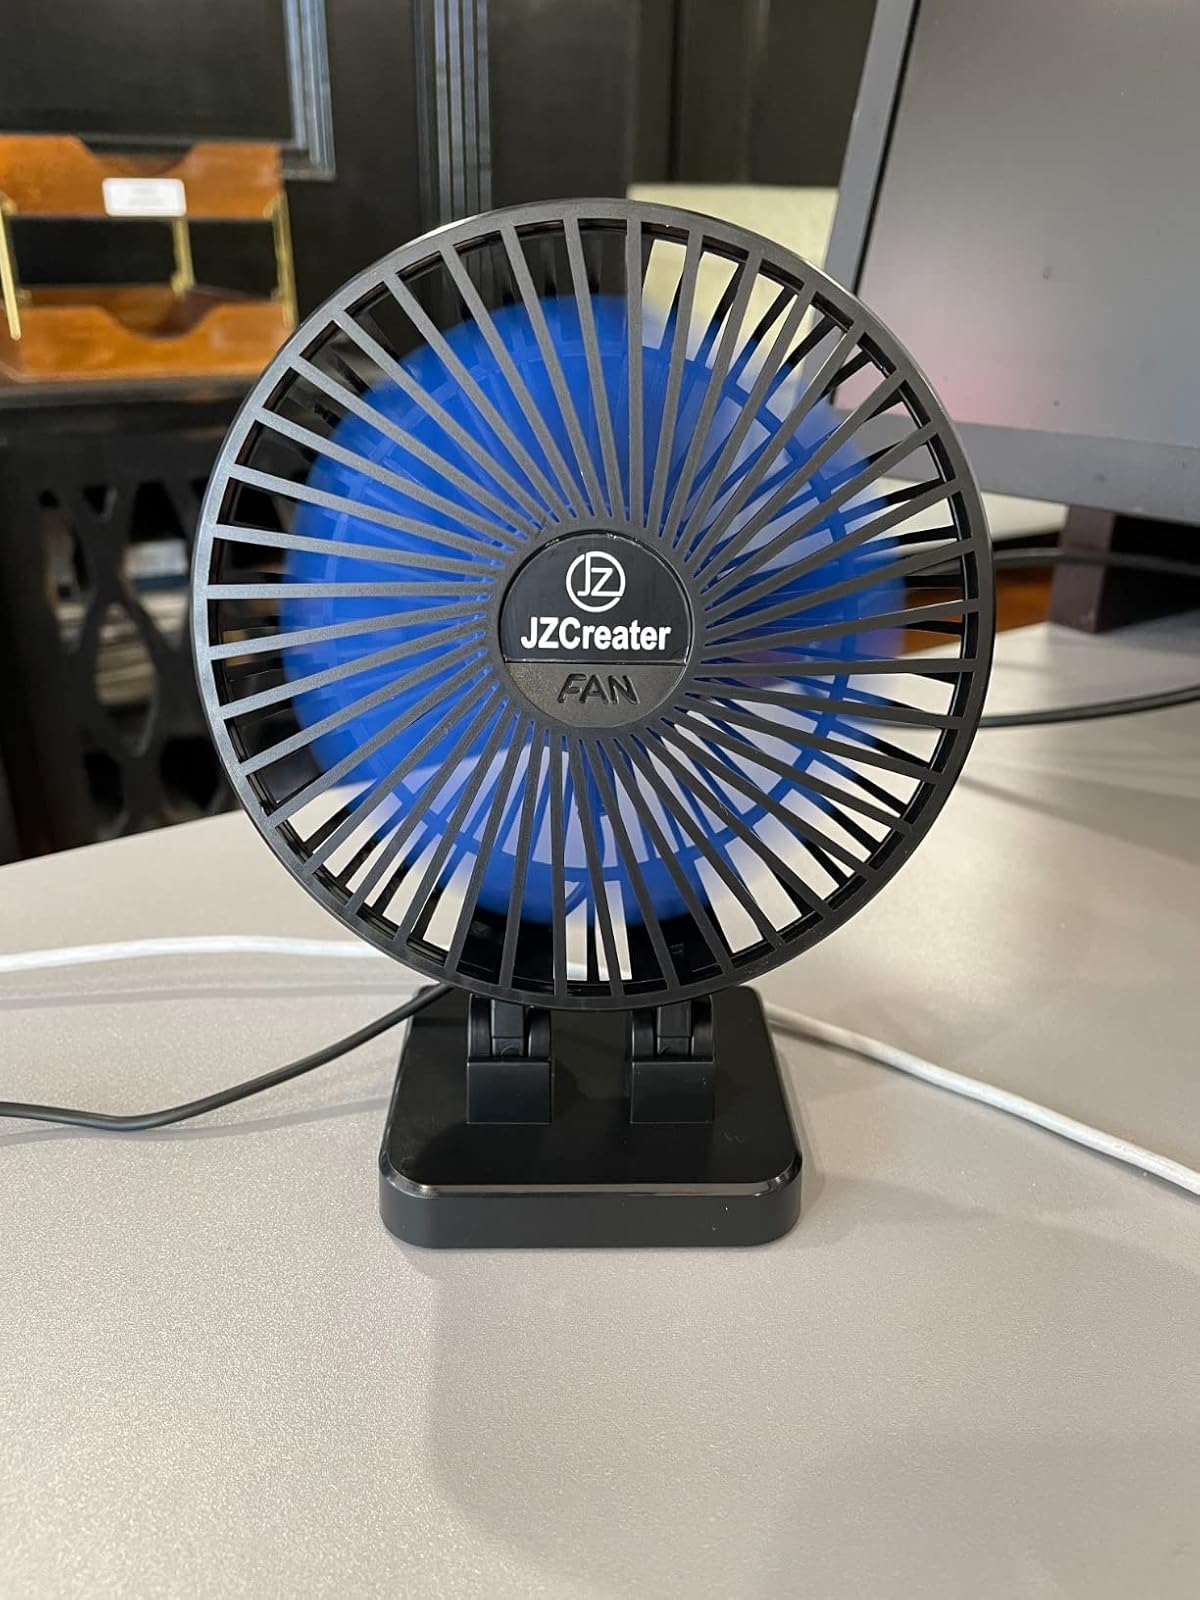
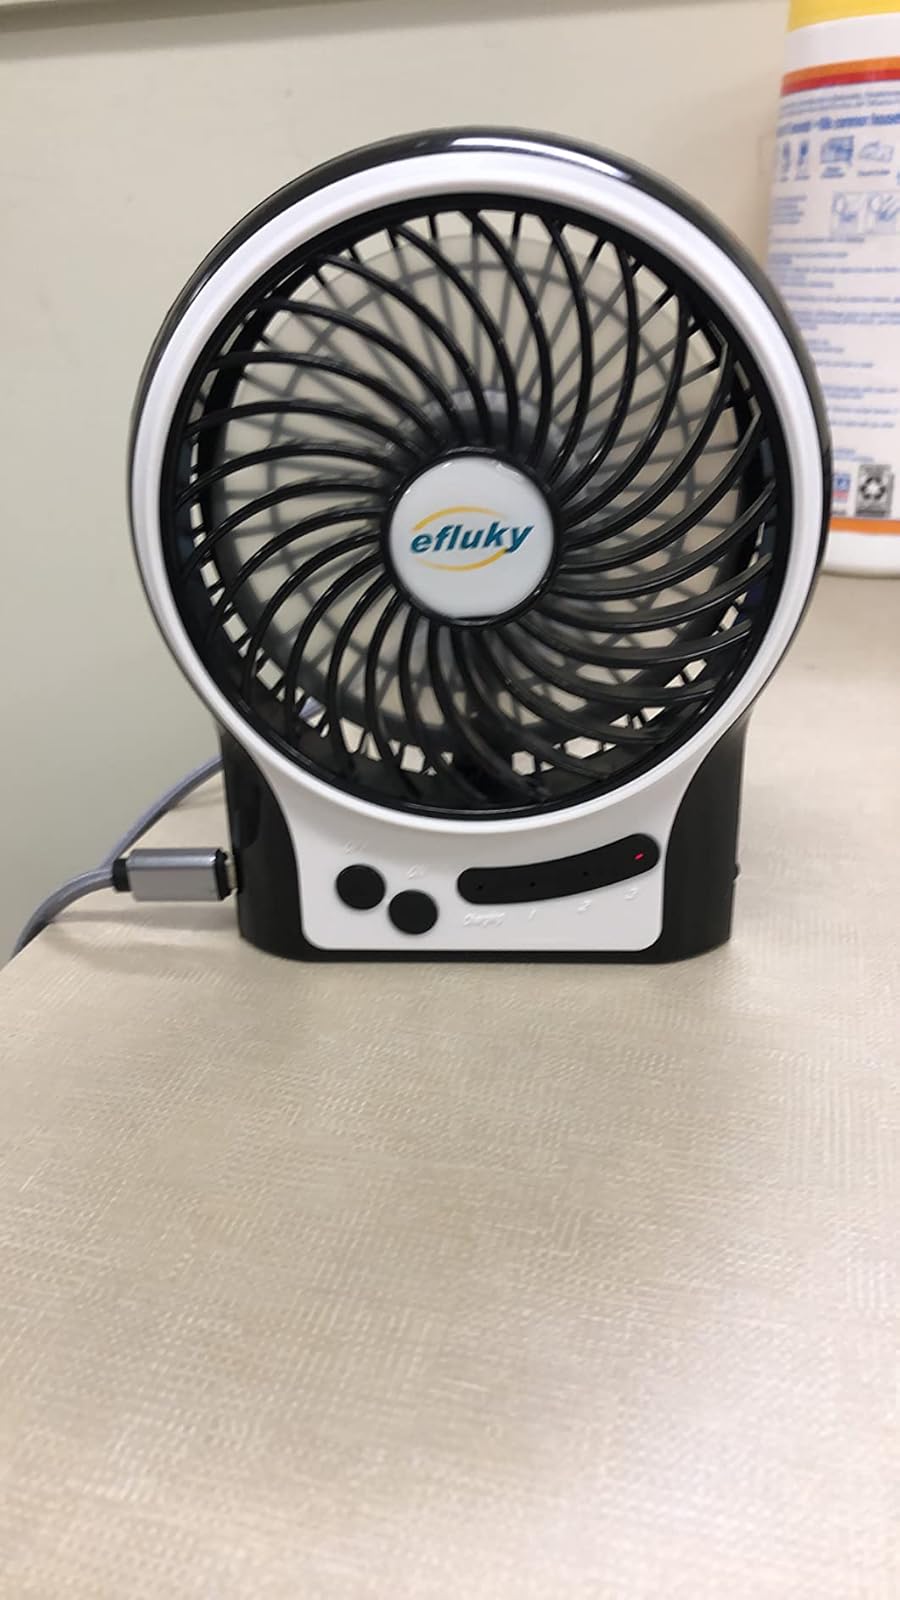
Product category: fan
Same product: no